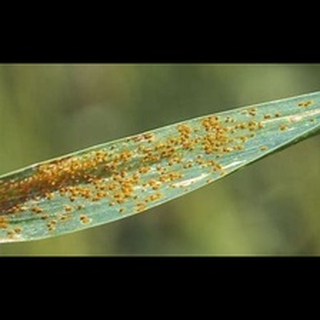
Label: wheat_tan_spot